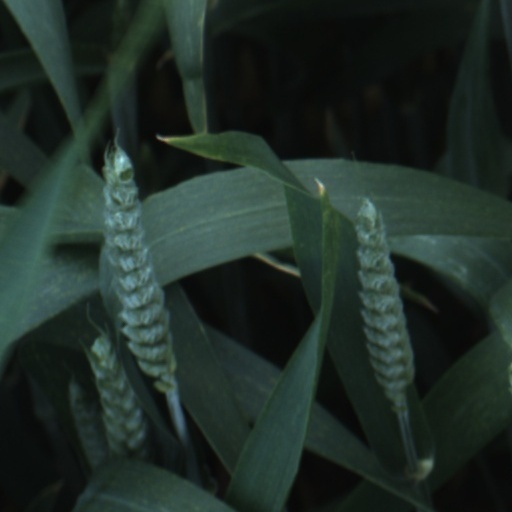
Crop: wheat